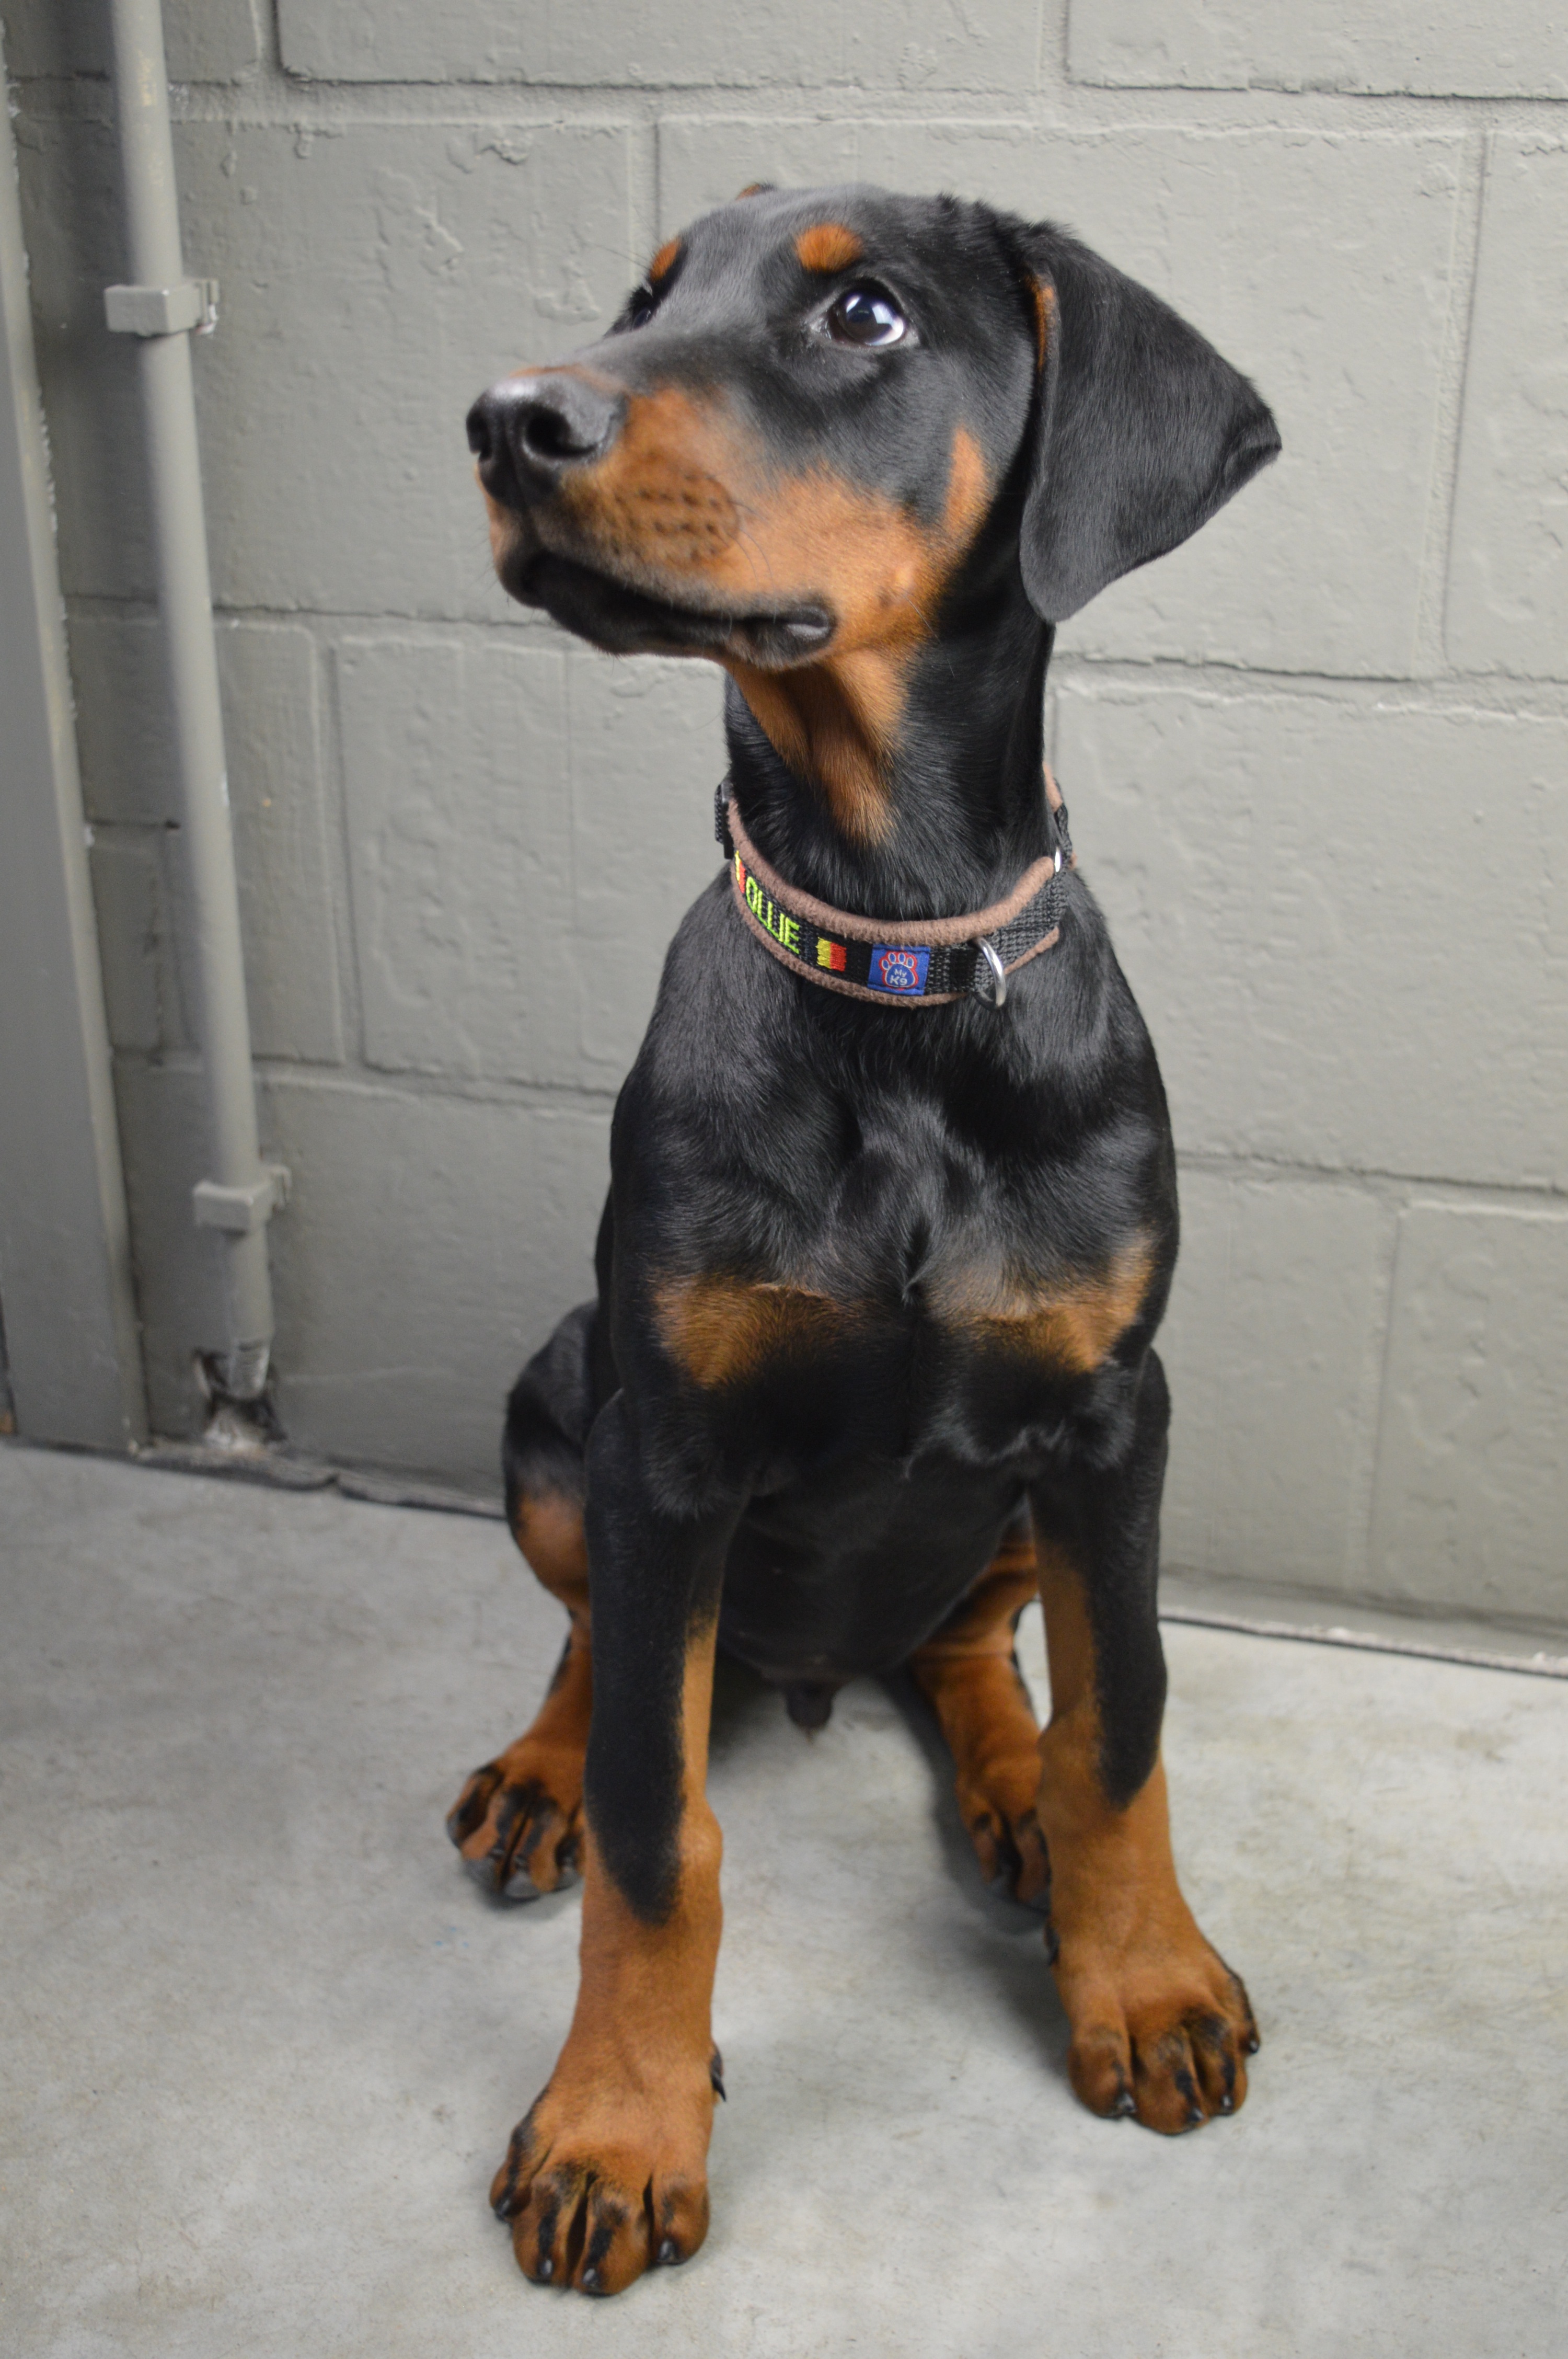
dog, animal, mammal, animals, vertebrate, dog breed, german pinscher, pinscher, doberman pinscher, dog like mammal, carnivoran, austrian black and tan hound, polish hunting dog, manchester terrier, toy manchester terrier, transylvanian hound, english toy terrier, black and tan coonhound